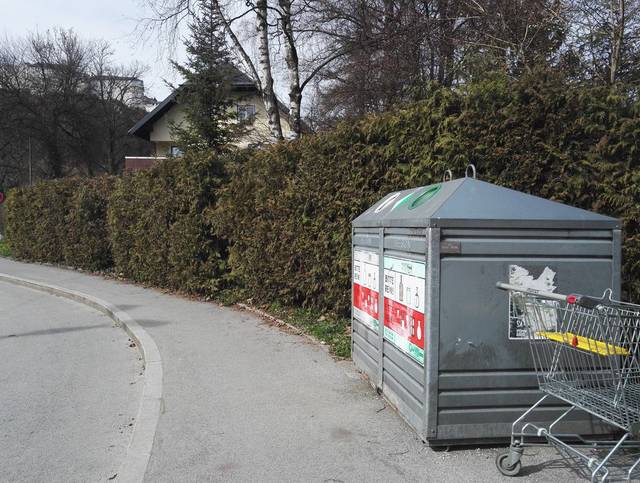
Region: Germany
Coordinates: 47.792, 13.053